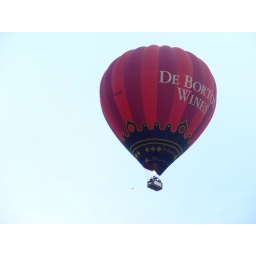
What I saw flying over me house this moring at 6:30am (1)